Avro Lancaster

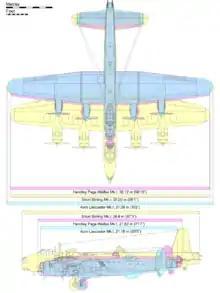
Diagram comparing the Lancaster (blue) with its RAF contemporaries; the Short Stirling (yellow) and the Handley Page Halifax (pink).

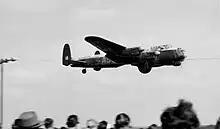
When the 1955 film "The Dam Busters" was made, the bomb remained classified so the producers created a convincing alternative.

During early 1942, No. 44 Squadron, based at RAF Waddington, Lincolnshire, became the first RAF squadron to convert to the Lancaster; it was quickly followed by No. 97 Squadron, which was also based at Waddington. On 2 March 1942, the first operational mission of the Lancaster, deploying naval mines in the vicinity of Heligoland Bight, was performed by aircraft of No. 44 Sqn; a planned mission against the had been rescheduled due to poor weather conditions. On 10 March 1942, the type's first bombing mission was conducted over the German city of Essen, North Rhine-Westphalia.